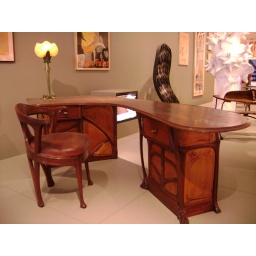
desk and chair owned by Hector Guimard